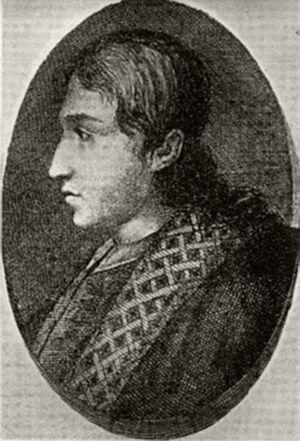
Ercole Strozzi est un poète italien, fils du poète Tito Vespasiano Strozzi. Il était un ami de Lucrèce Borgia, à qui il a dédié le poème La caccia. Il a épousé la poétesse Barbara Torelli et a été assassiné à Ferrare par un agresseur inconnu.